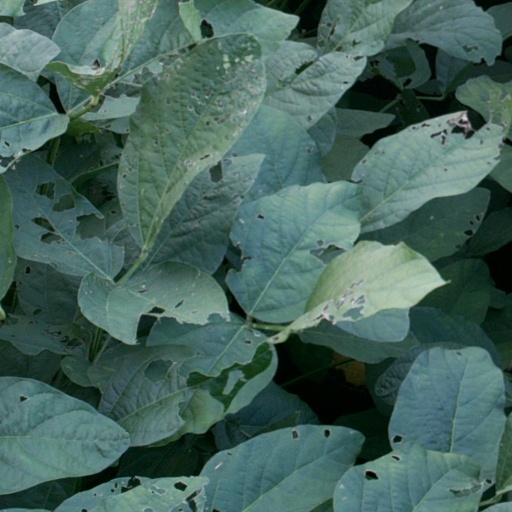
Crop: soybean